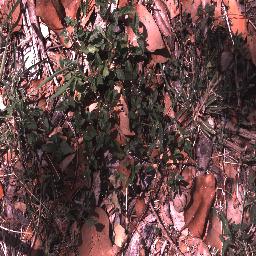
Label: negative